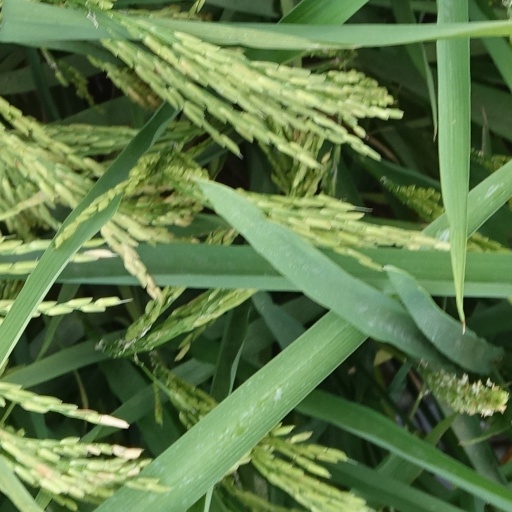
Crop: rice